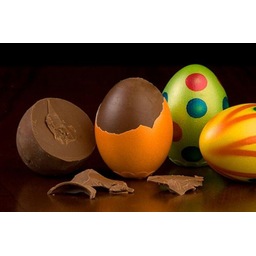
Label: eggshells